Shallow water marine environment

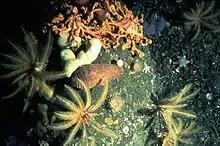
Echinoderms

Shallow water marine environment refers to the neritic marine environment between the shore and the shelf break. This environment is characterized by oceanic, geological and biological conditions, as described below, and water in this environment is shallow and clear, allowing the formation of different sedimentary structures, carbonate rocks, coral reefs, and allowing certain organisms to survive and become fossils.